Mustafa Tajouri

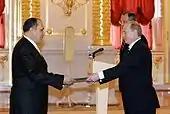
Mustafa Miftah Taher Tajuri presents his letter of credentials to Vladimir Putin in April 2007

Mustafa Muftak Tahir Tajouri is the Ambassador Extraordinary and Plenipotentiary of the Great Socialist People's Libyan Arab Jamahiriya to the Russian Federation.